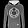
Label: Pullover